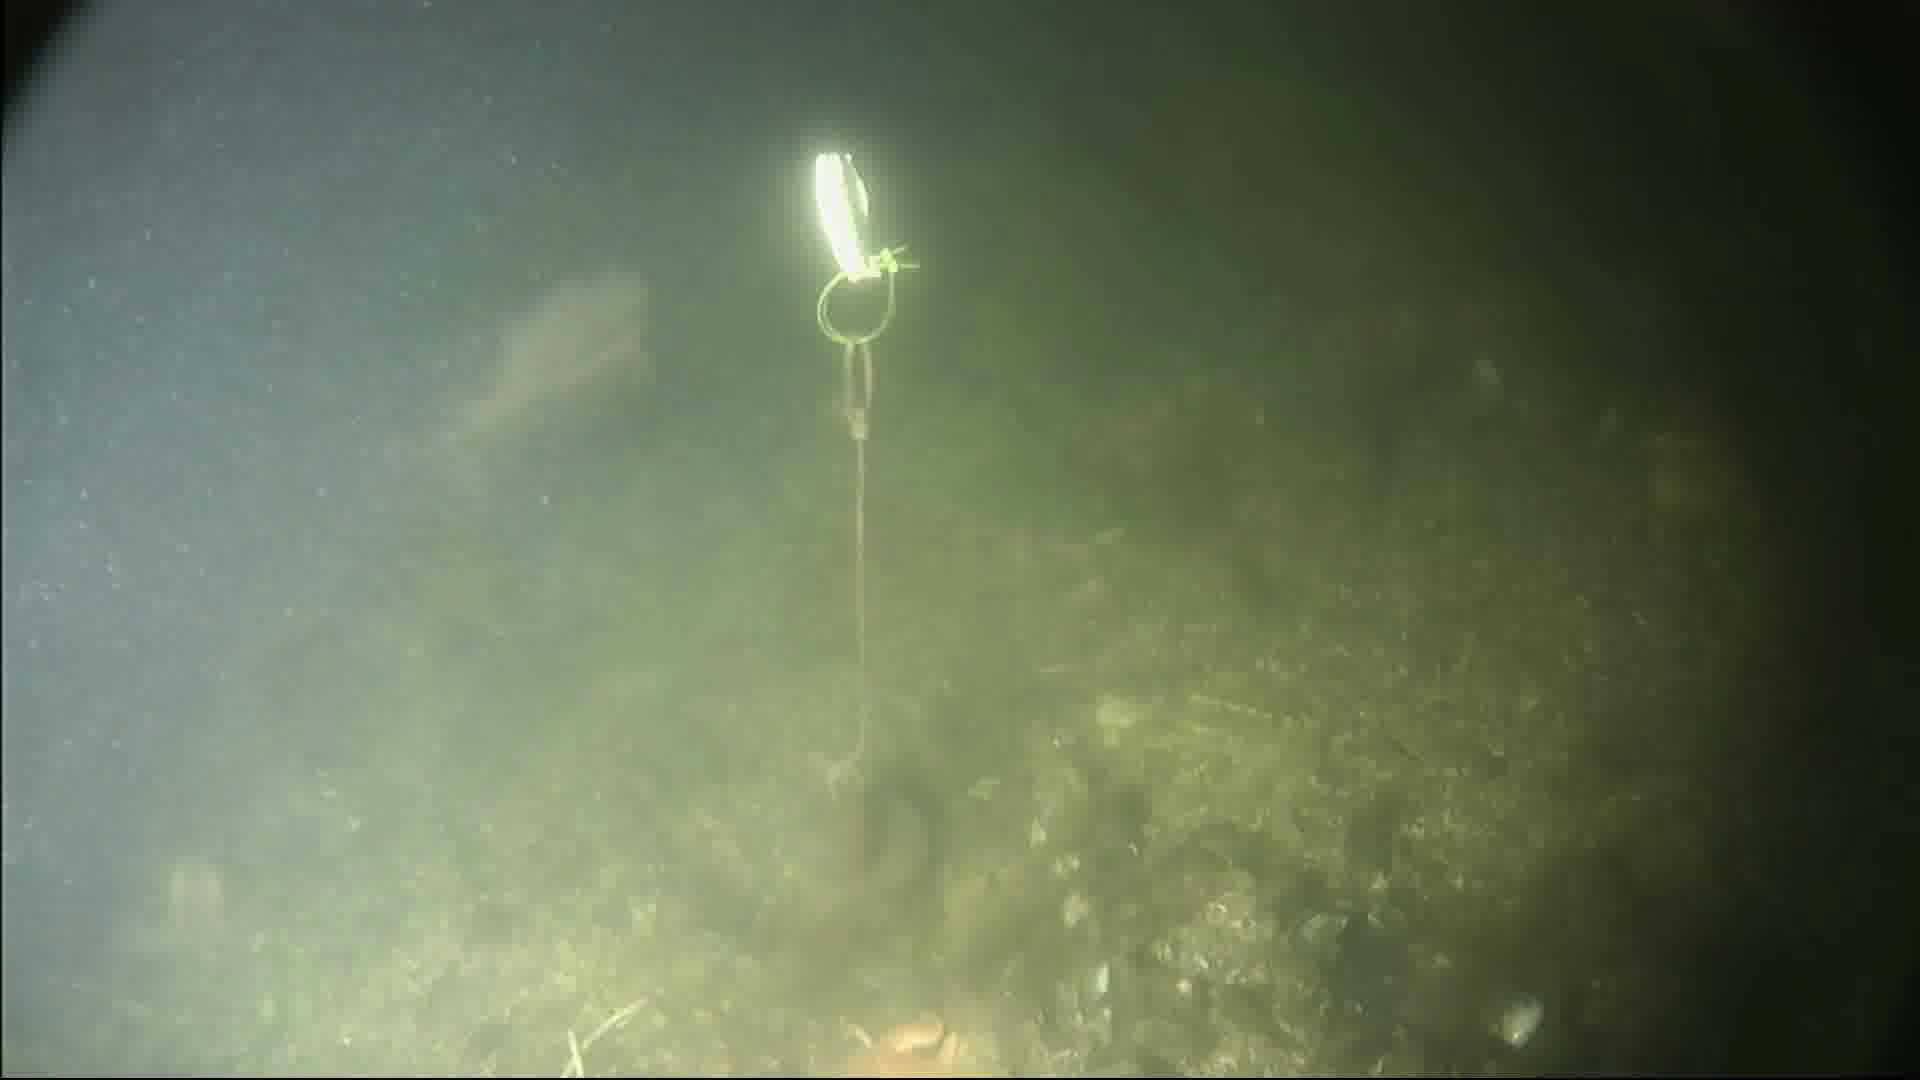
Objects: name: fish
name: crab
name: starfish